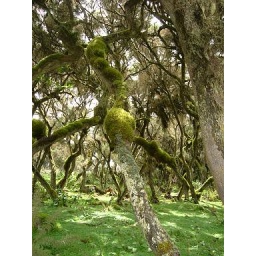
There is also vergin forest areas in Bale mountain area. The altitude is maybe 3000m or so..